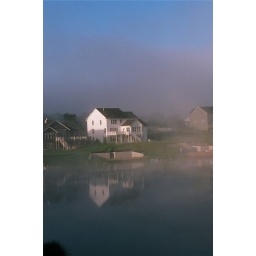
white house in fog